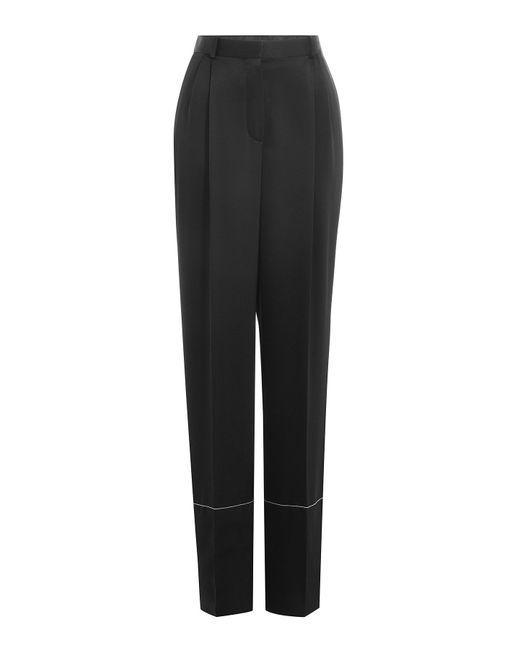
Damen schwarze Baumwollhose mit weißen Linien